Alexandre Dumas

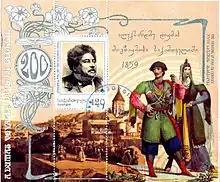
A postal stamp of Georgia dedicated to the 200th anniversary of Alexandre Dumas, who visited the Caucasus in 1858–1859

On 5 December 1870, Dumas died at the age of 68 of natural causes, possibly a heart attack. He was buried at his birthplace of Villers-Cotterêts in the department of Aisne. His death was overshadowed by the Franco-Prussian War. Changing literary fashions decreased his popularity. In the late 20th century, scholars such as Reginald Hamel and Claude Schopp have caused a critical reappraisal and new appreciation of his art, as well as finding lost works.